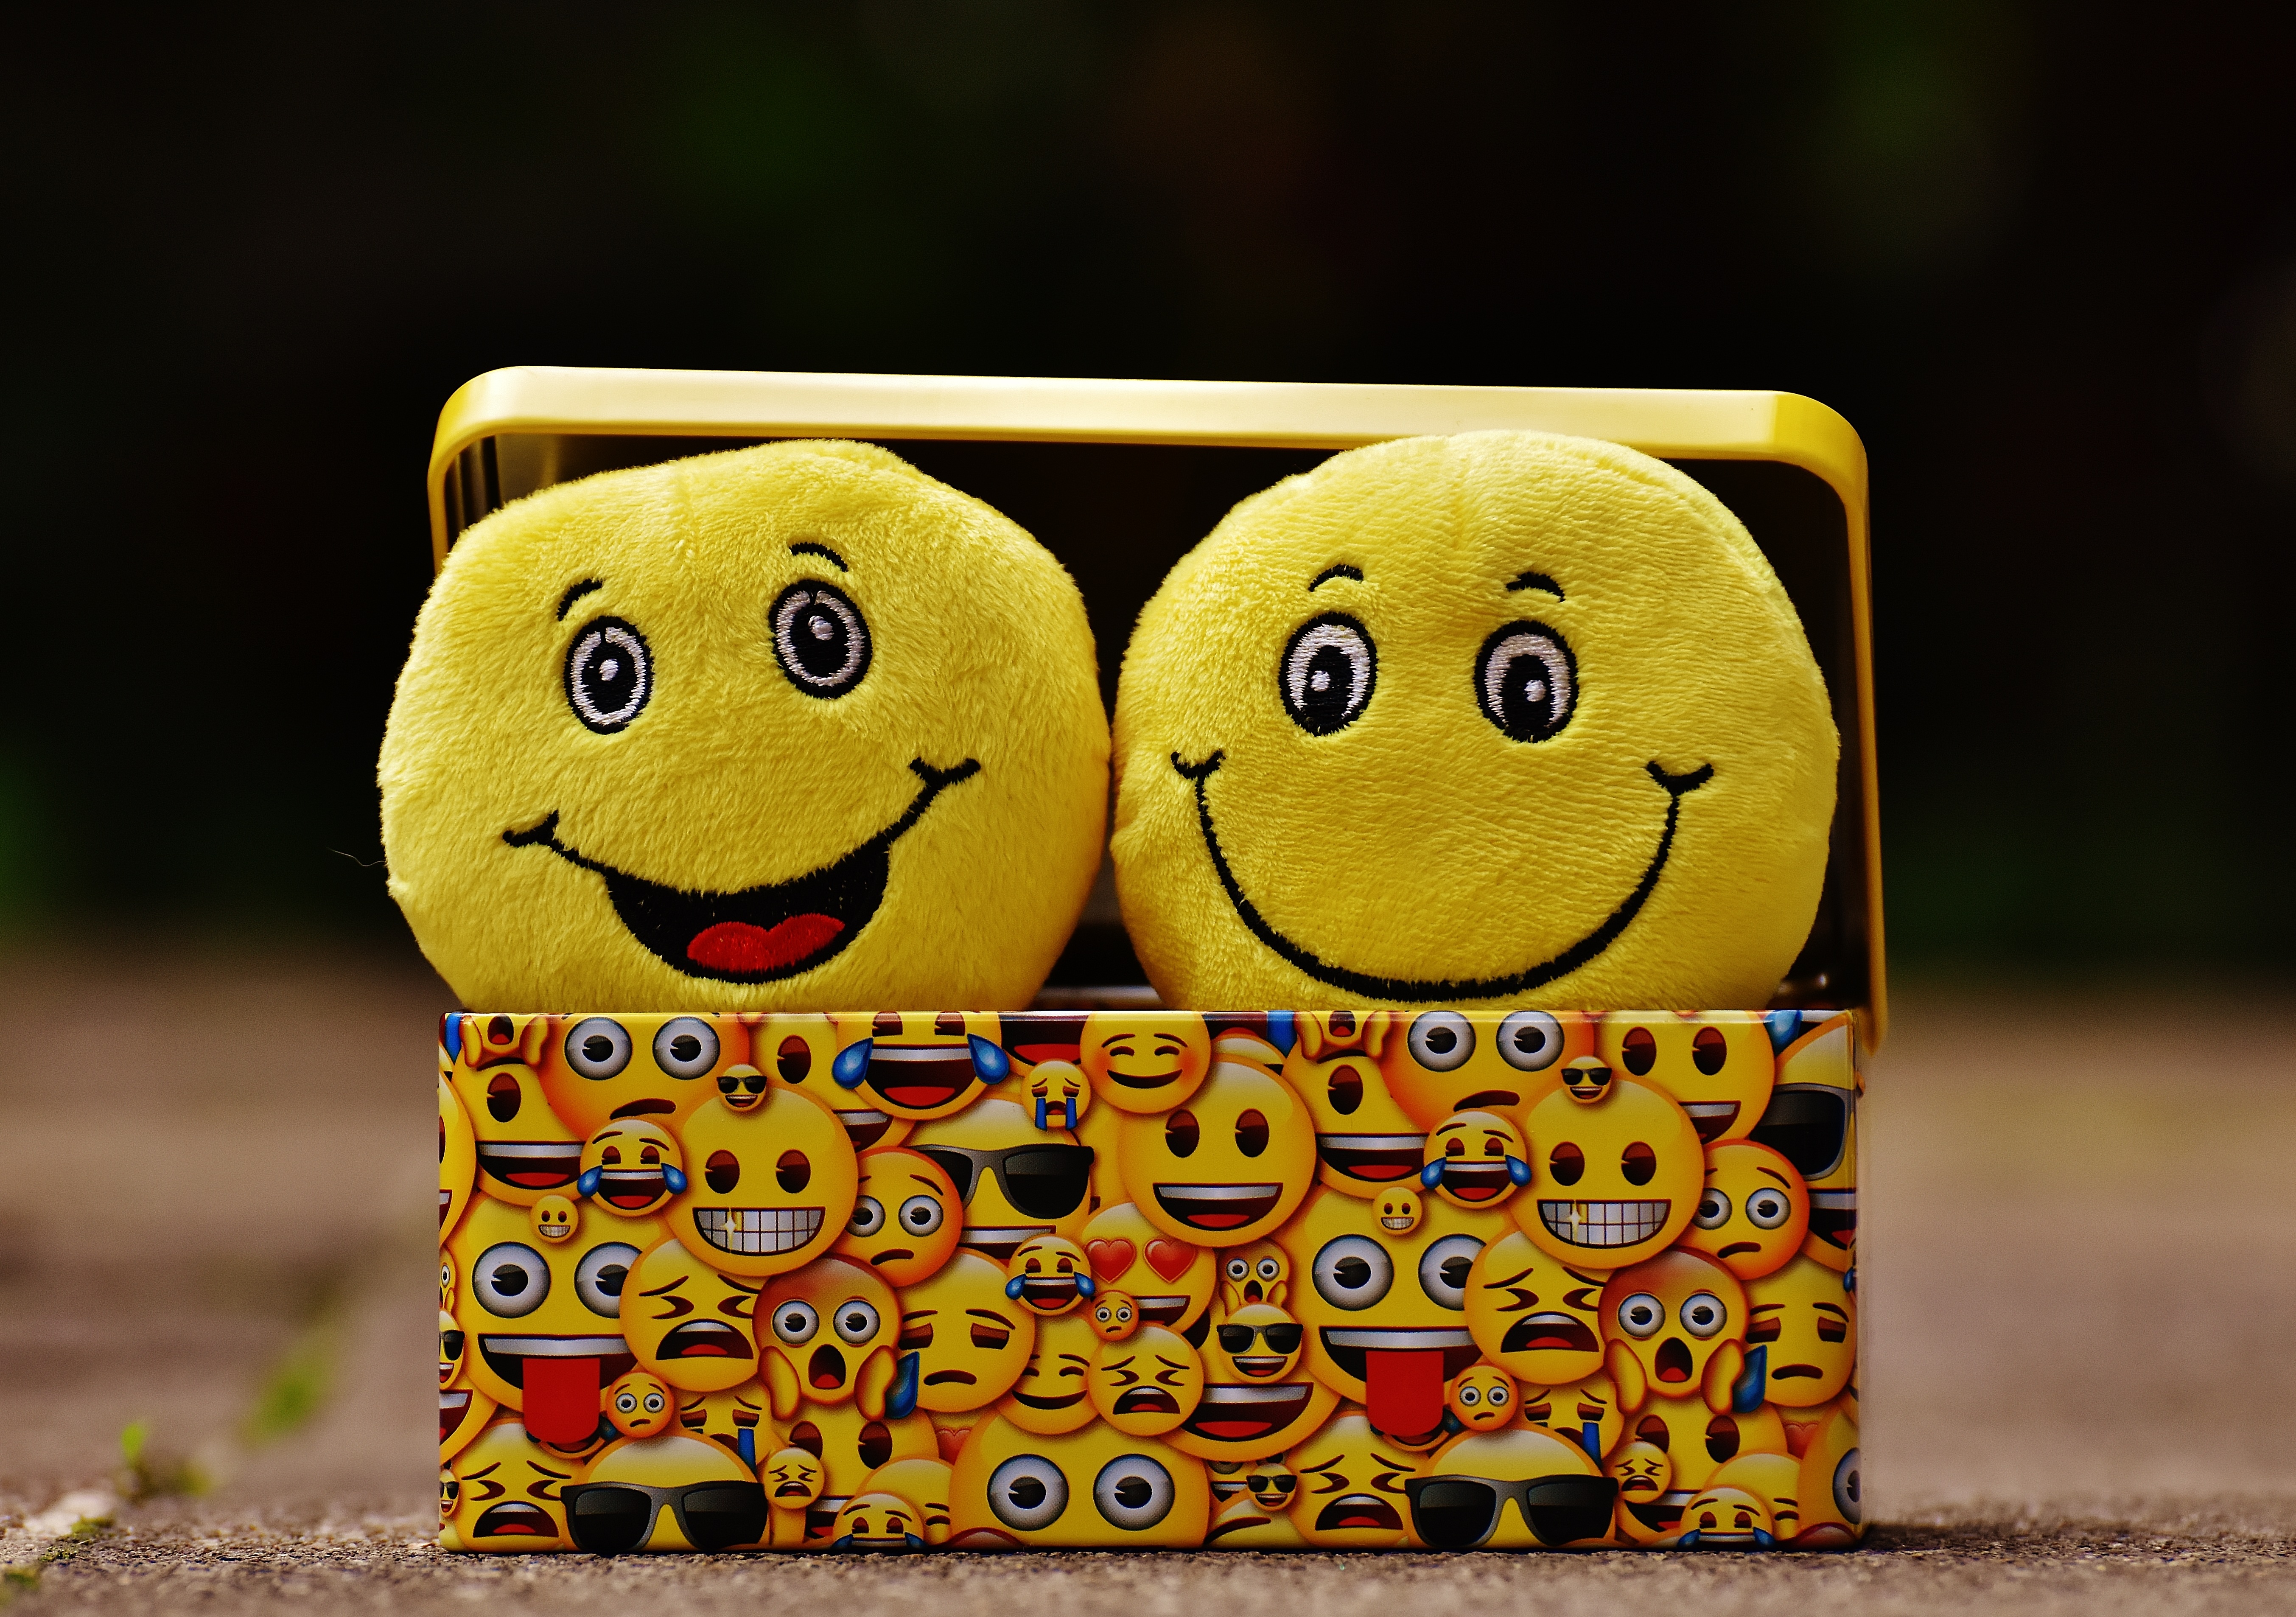
color, box, yellow, toy, material, smile, laugh, cheerful, textile, face, happy, funny, joy, all, cheeky, emotions, luck, emotion, feeling, emoji, smiley, good mood, emoticon, joy of life, cookie jar, smilies, stuffed toy